Percy Spence

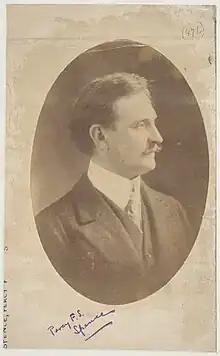
Percy Spence, c. 1910

Spence was born in Sydney, seventh child of English parents Francis Spence, civil servant, and his wife Hannah, "née" Turnbull. Spence spent his youth in Fiji where his father held a government position.